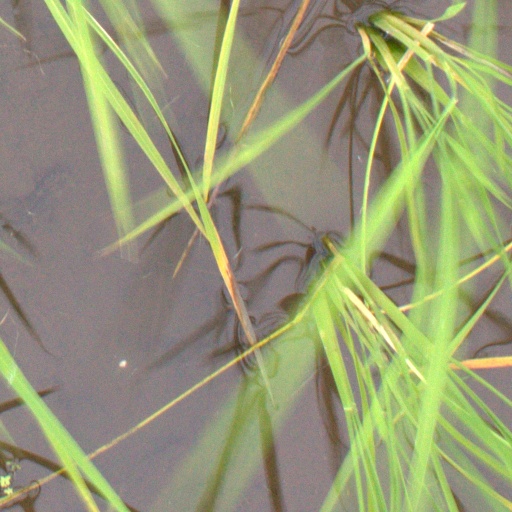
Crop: rice